Eureka Rebellion

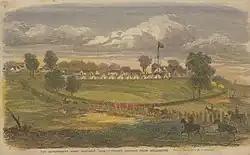
The 40th regiment arrives in Ballarat from Melbourne.

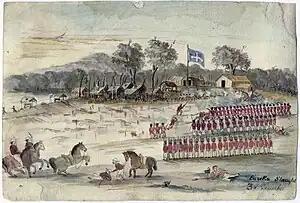
"Eureka Slaughter" by Charles Doudiet, 1854

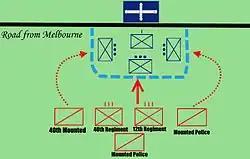
A map of the stockade and opposing forces

Rede planned to send the combined military police formation of 276 men under the command of Captain Thomas to attack the Eureka Stockade when the rebel garrison was observed to be at a low watermark. The police and military had the element of surprise and timed their assault on the stockade for dawn on Sunday, the Christian Sabbath day of rest. The soldiers and police marched off in silence at around 3:30 am Sunday morning after the troopers had drunk the traditional tot of rum.